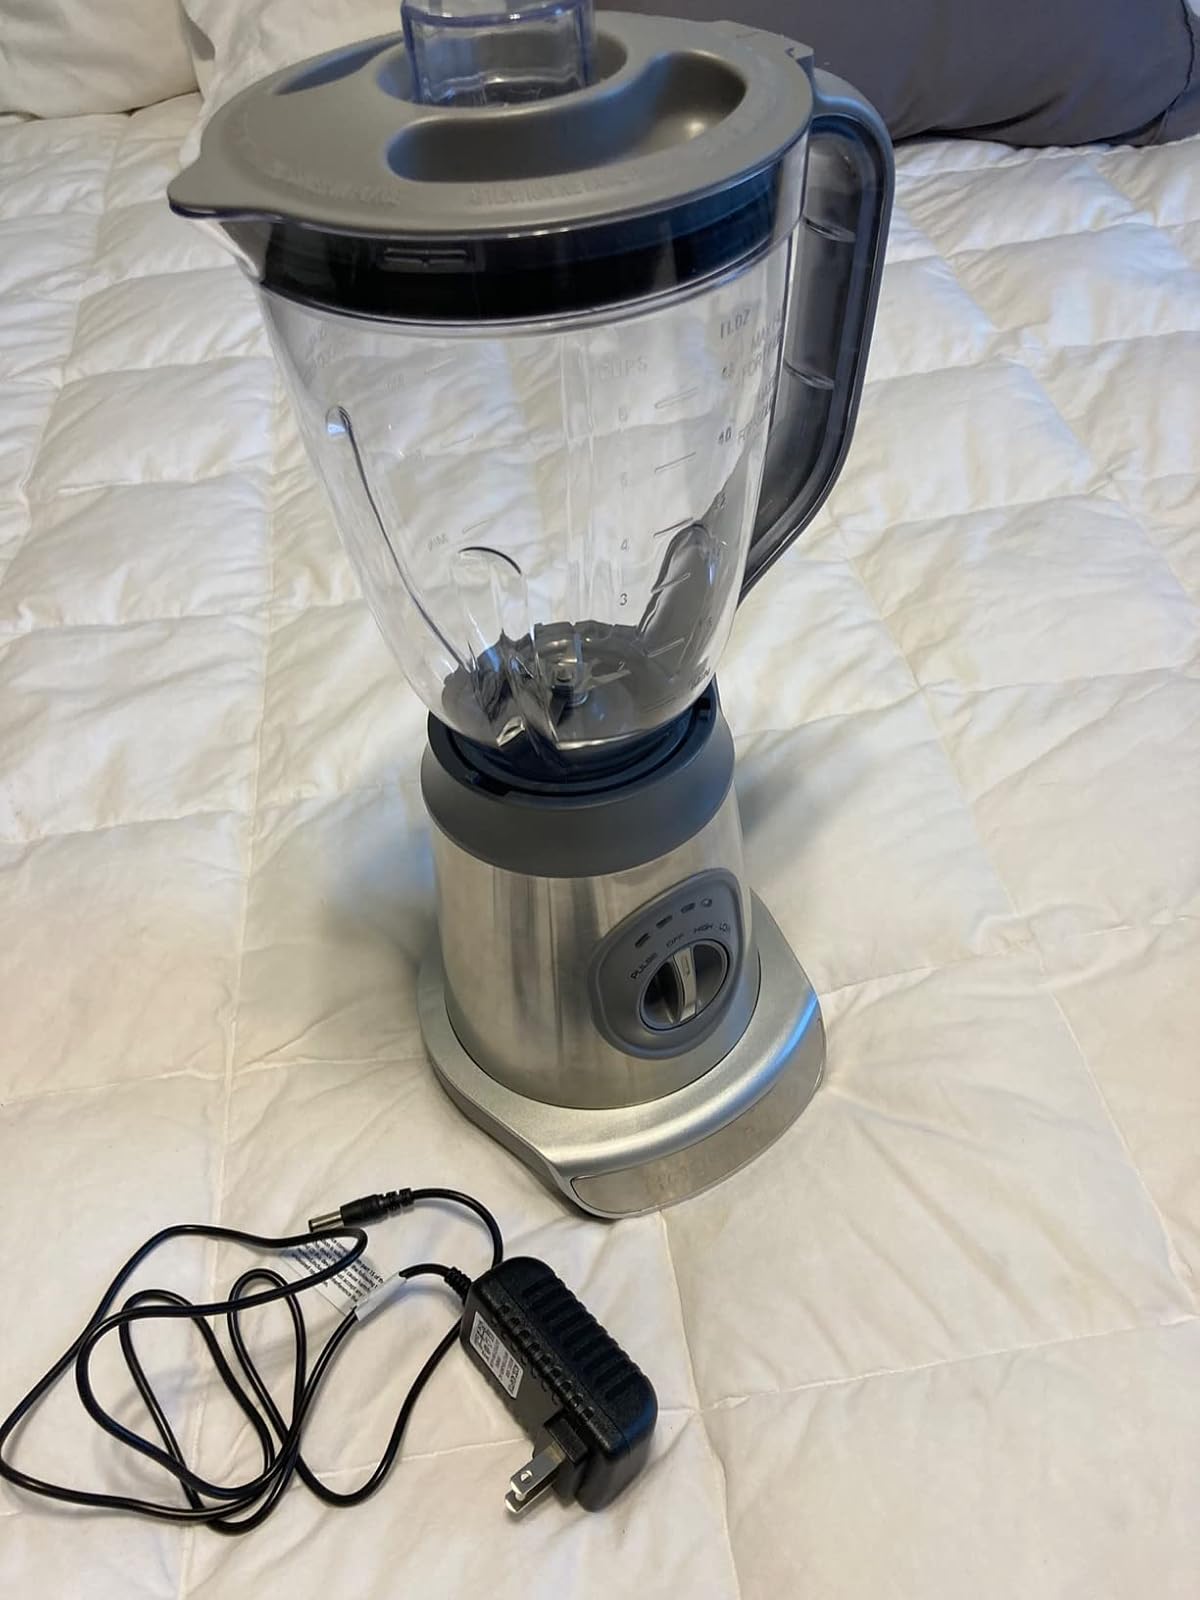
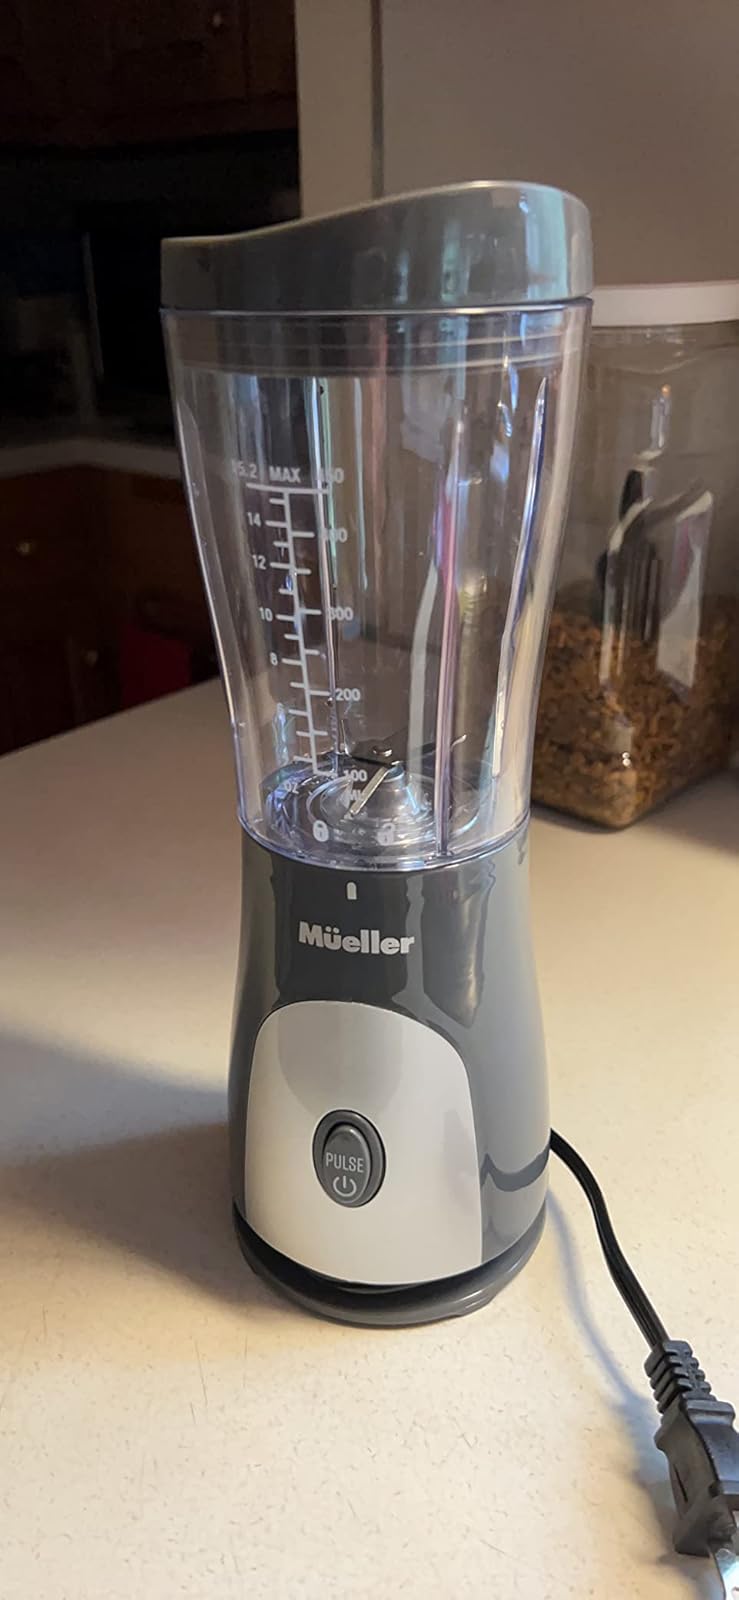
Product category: items_blender
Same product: no